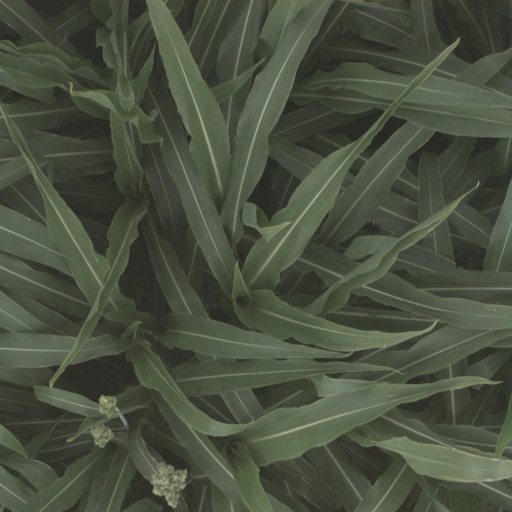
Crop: sorghum